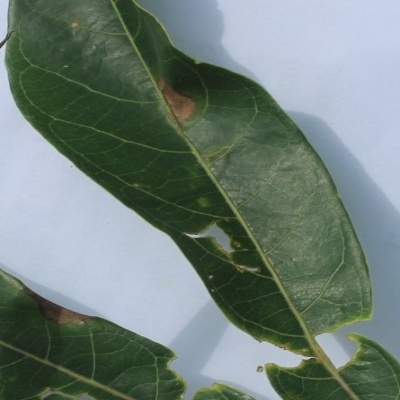
Crop: Cassava
Condition: bacterial blight